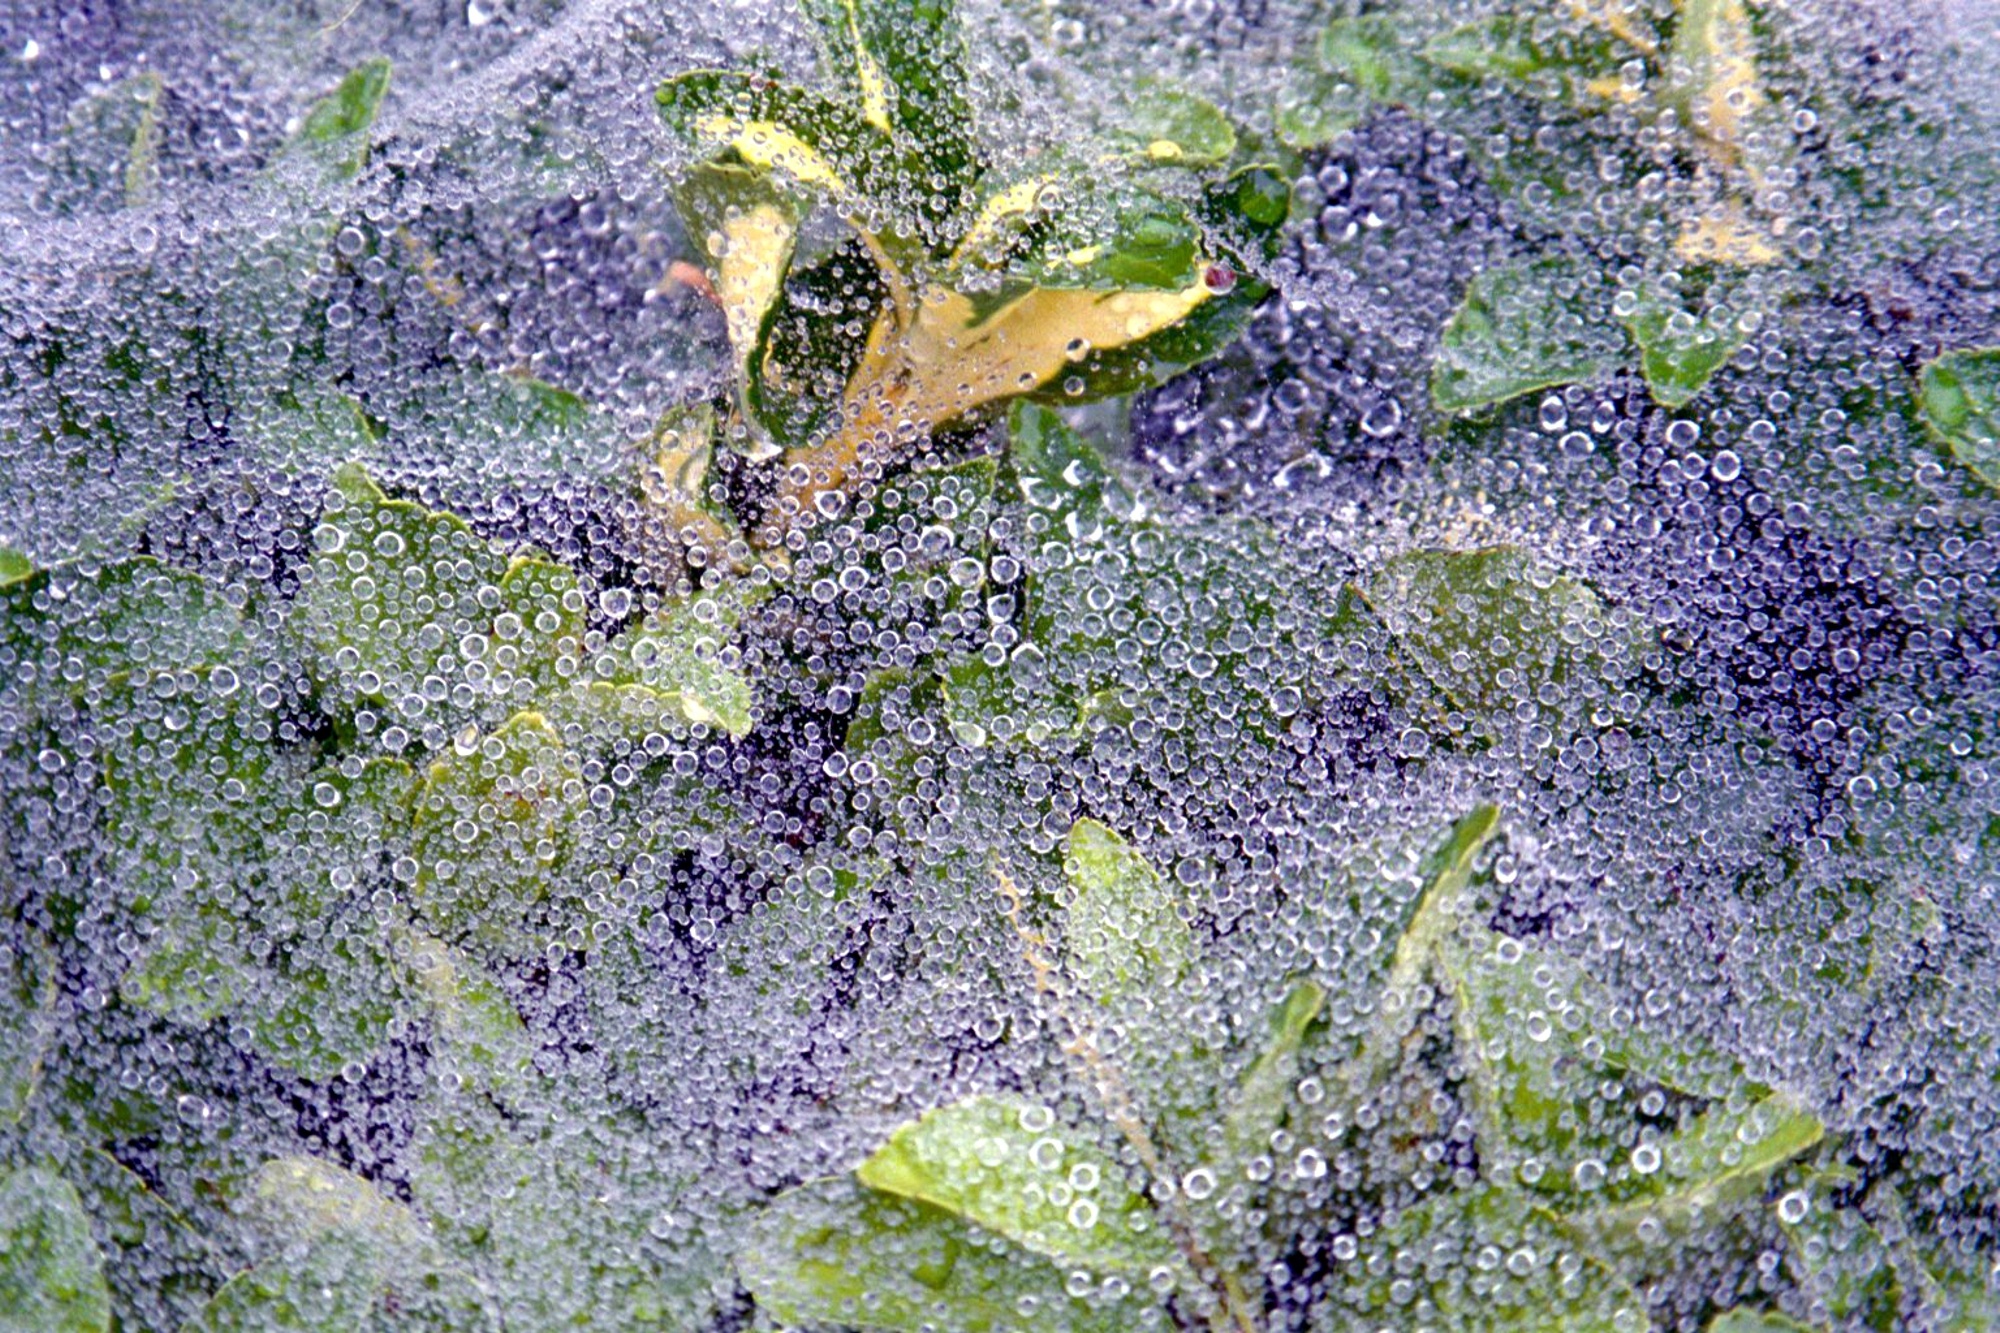
nature, blossom, plant, leaf, flower, frost, herb, botany, flora, lavender, wildflower, shrub, drops, macro photography, flowering plant, land plant, english lavender, telerana